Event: Nepal Earthquake
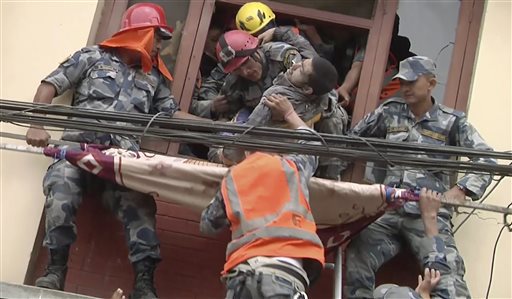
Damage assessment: damage